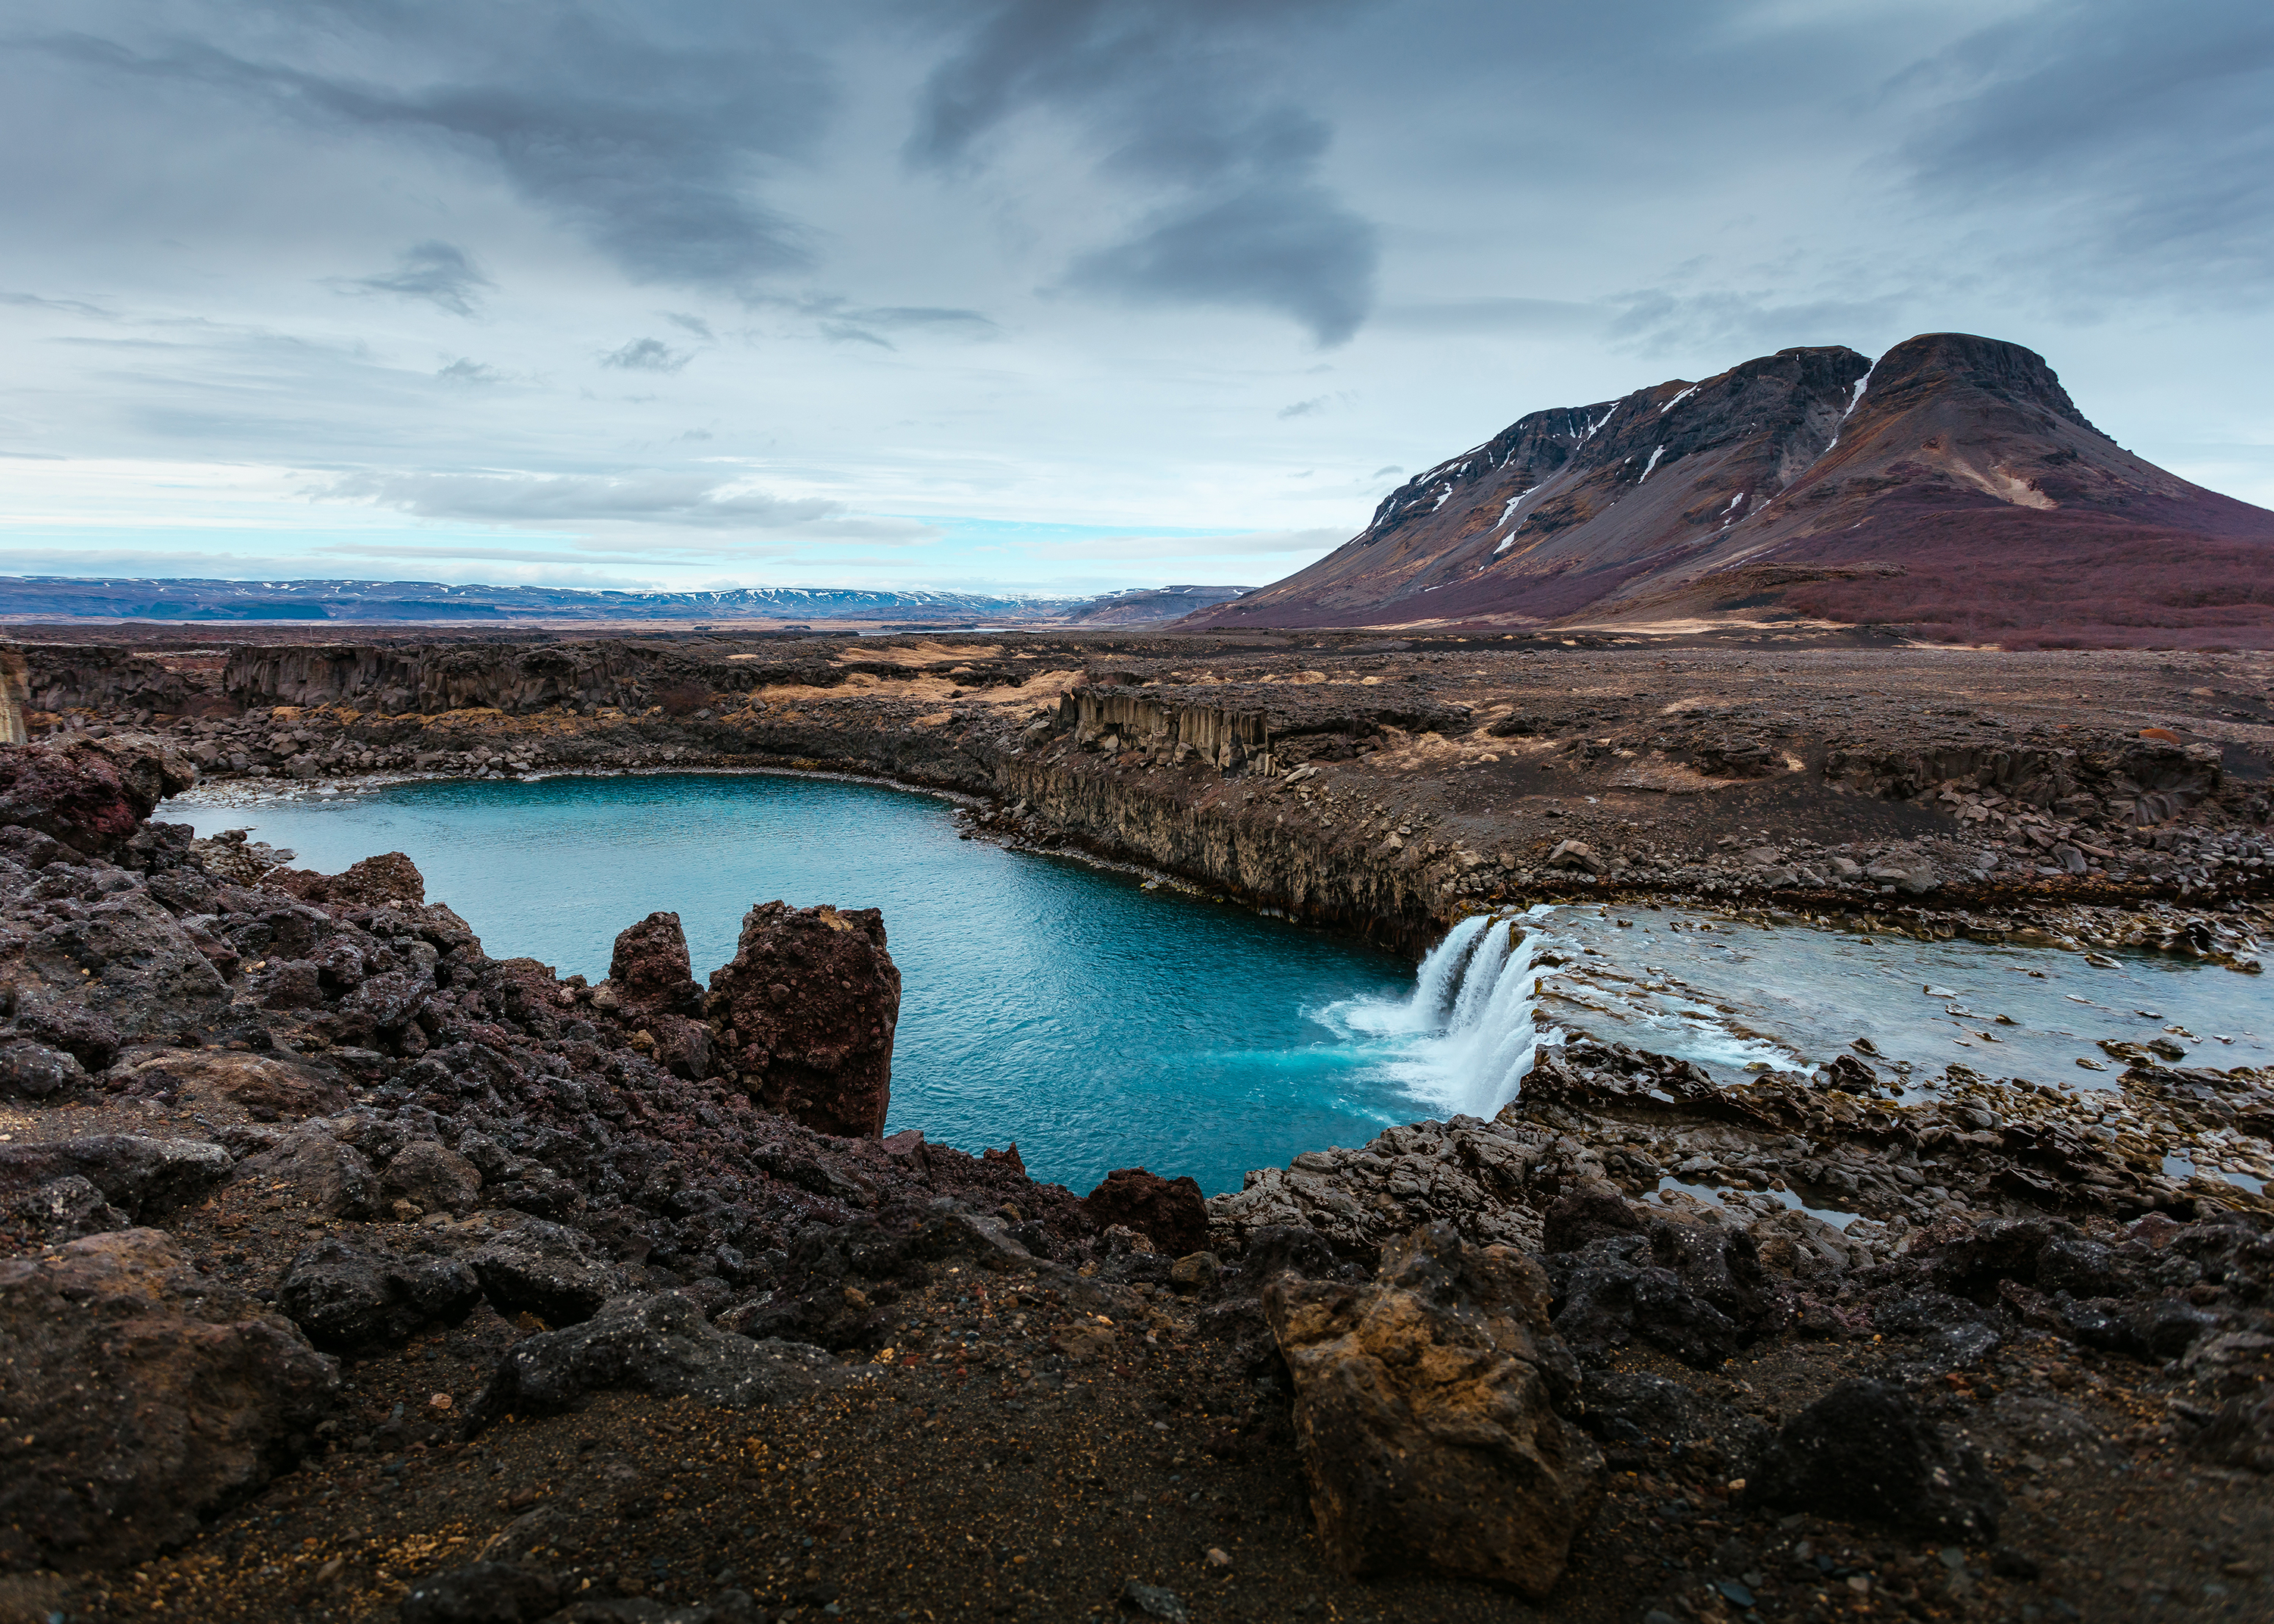
landscape, sea, coast, water, nature, rock, ocean, horizon, wilderness, mountain, shore, lake, reflection, lagoon, bay, island, reservoir, terrain, body of water, geology, loch, crater lake, cape, landform, geographical feature, volcanic landform